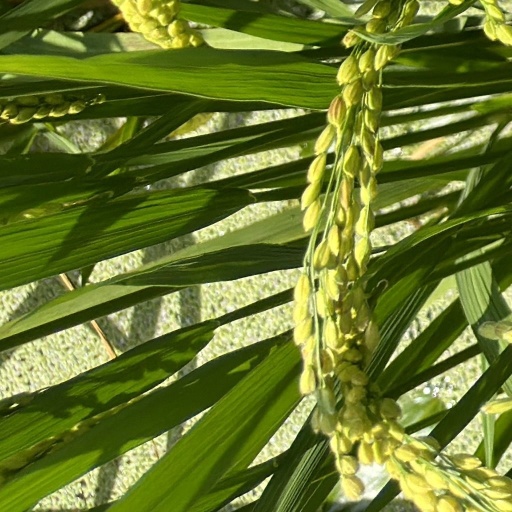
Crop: rice